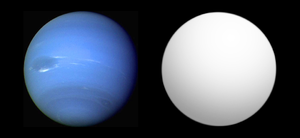
Kepler-4 b est une planète extrasolaire confirmée en orbite autour de l'étoile Kepler-4, dans la constellation du Dragon. Elle a été découverte par la Mission Kepler le 17 janvier 2010. Elle a un diamètre de 3,87 fois la taille de la Terre. Elle est comparable en taille à Neptune.